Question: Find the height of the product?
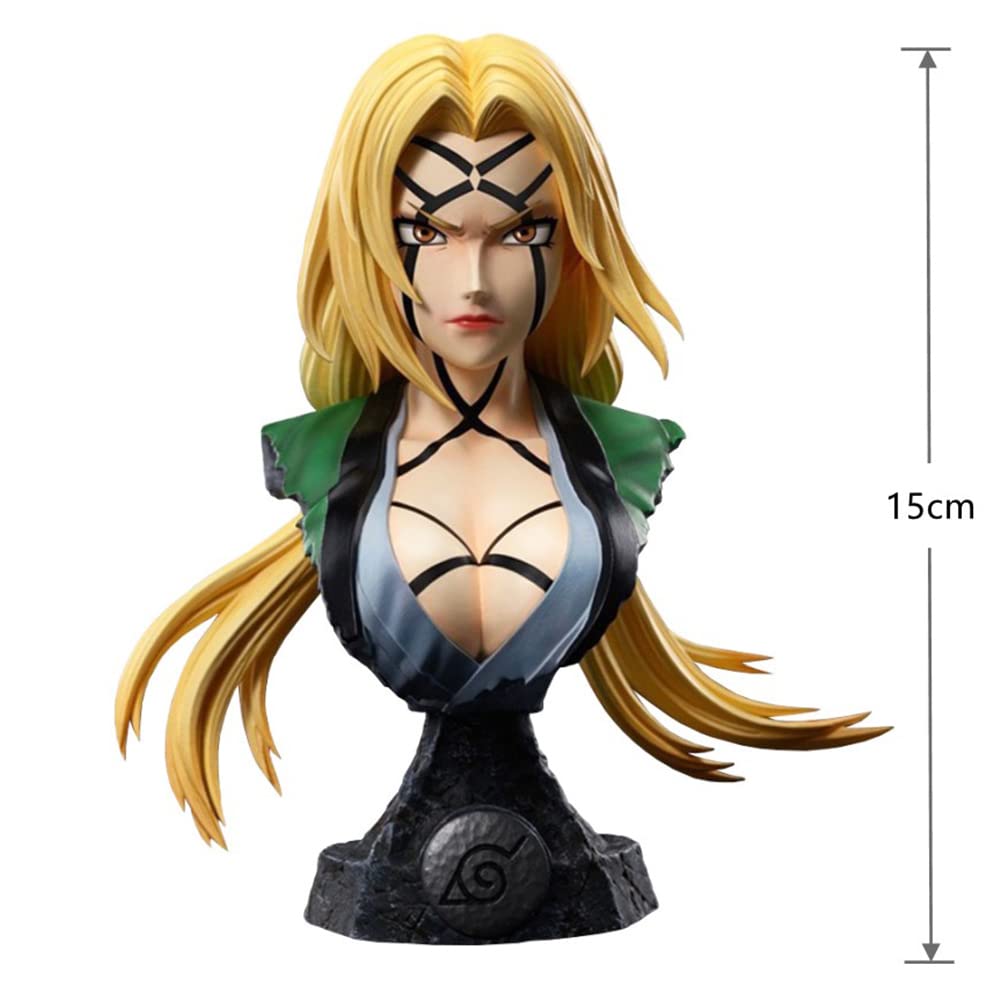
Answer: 15.0 centimetre